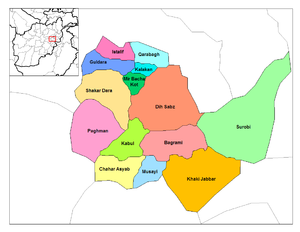
Kaboul est une province de l'est de l'Afghanistan. Sa capitale est Kaboul, la capitale du pays.
Les provinces d'Afghanistan sont divisés en Wolaswalei ou districts.
Le district de Saroubi ou district de Surobi est un district de la province de Kaboul en Afghanistan. Il comptait 140 000 habitants en 2002, principalement pachtounes. Son chef-lieu est la ville de Saroubi.